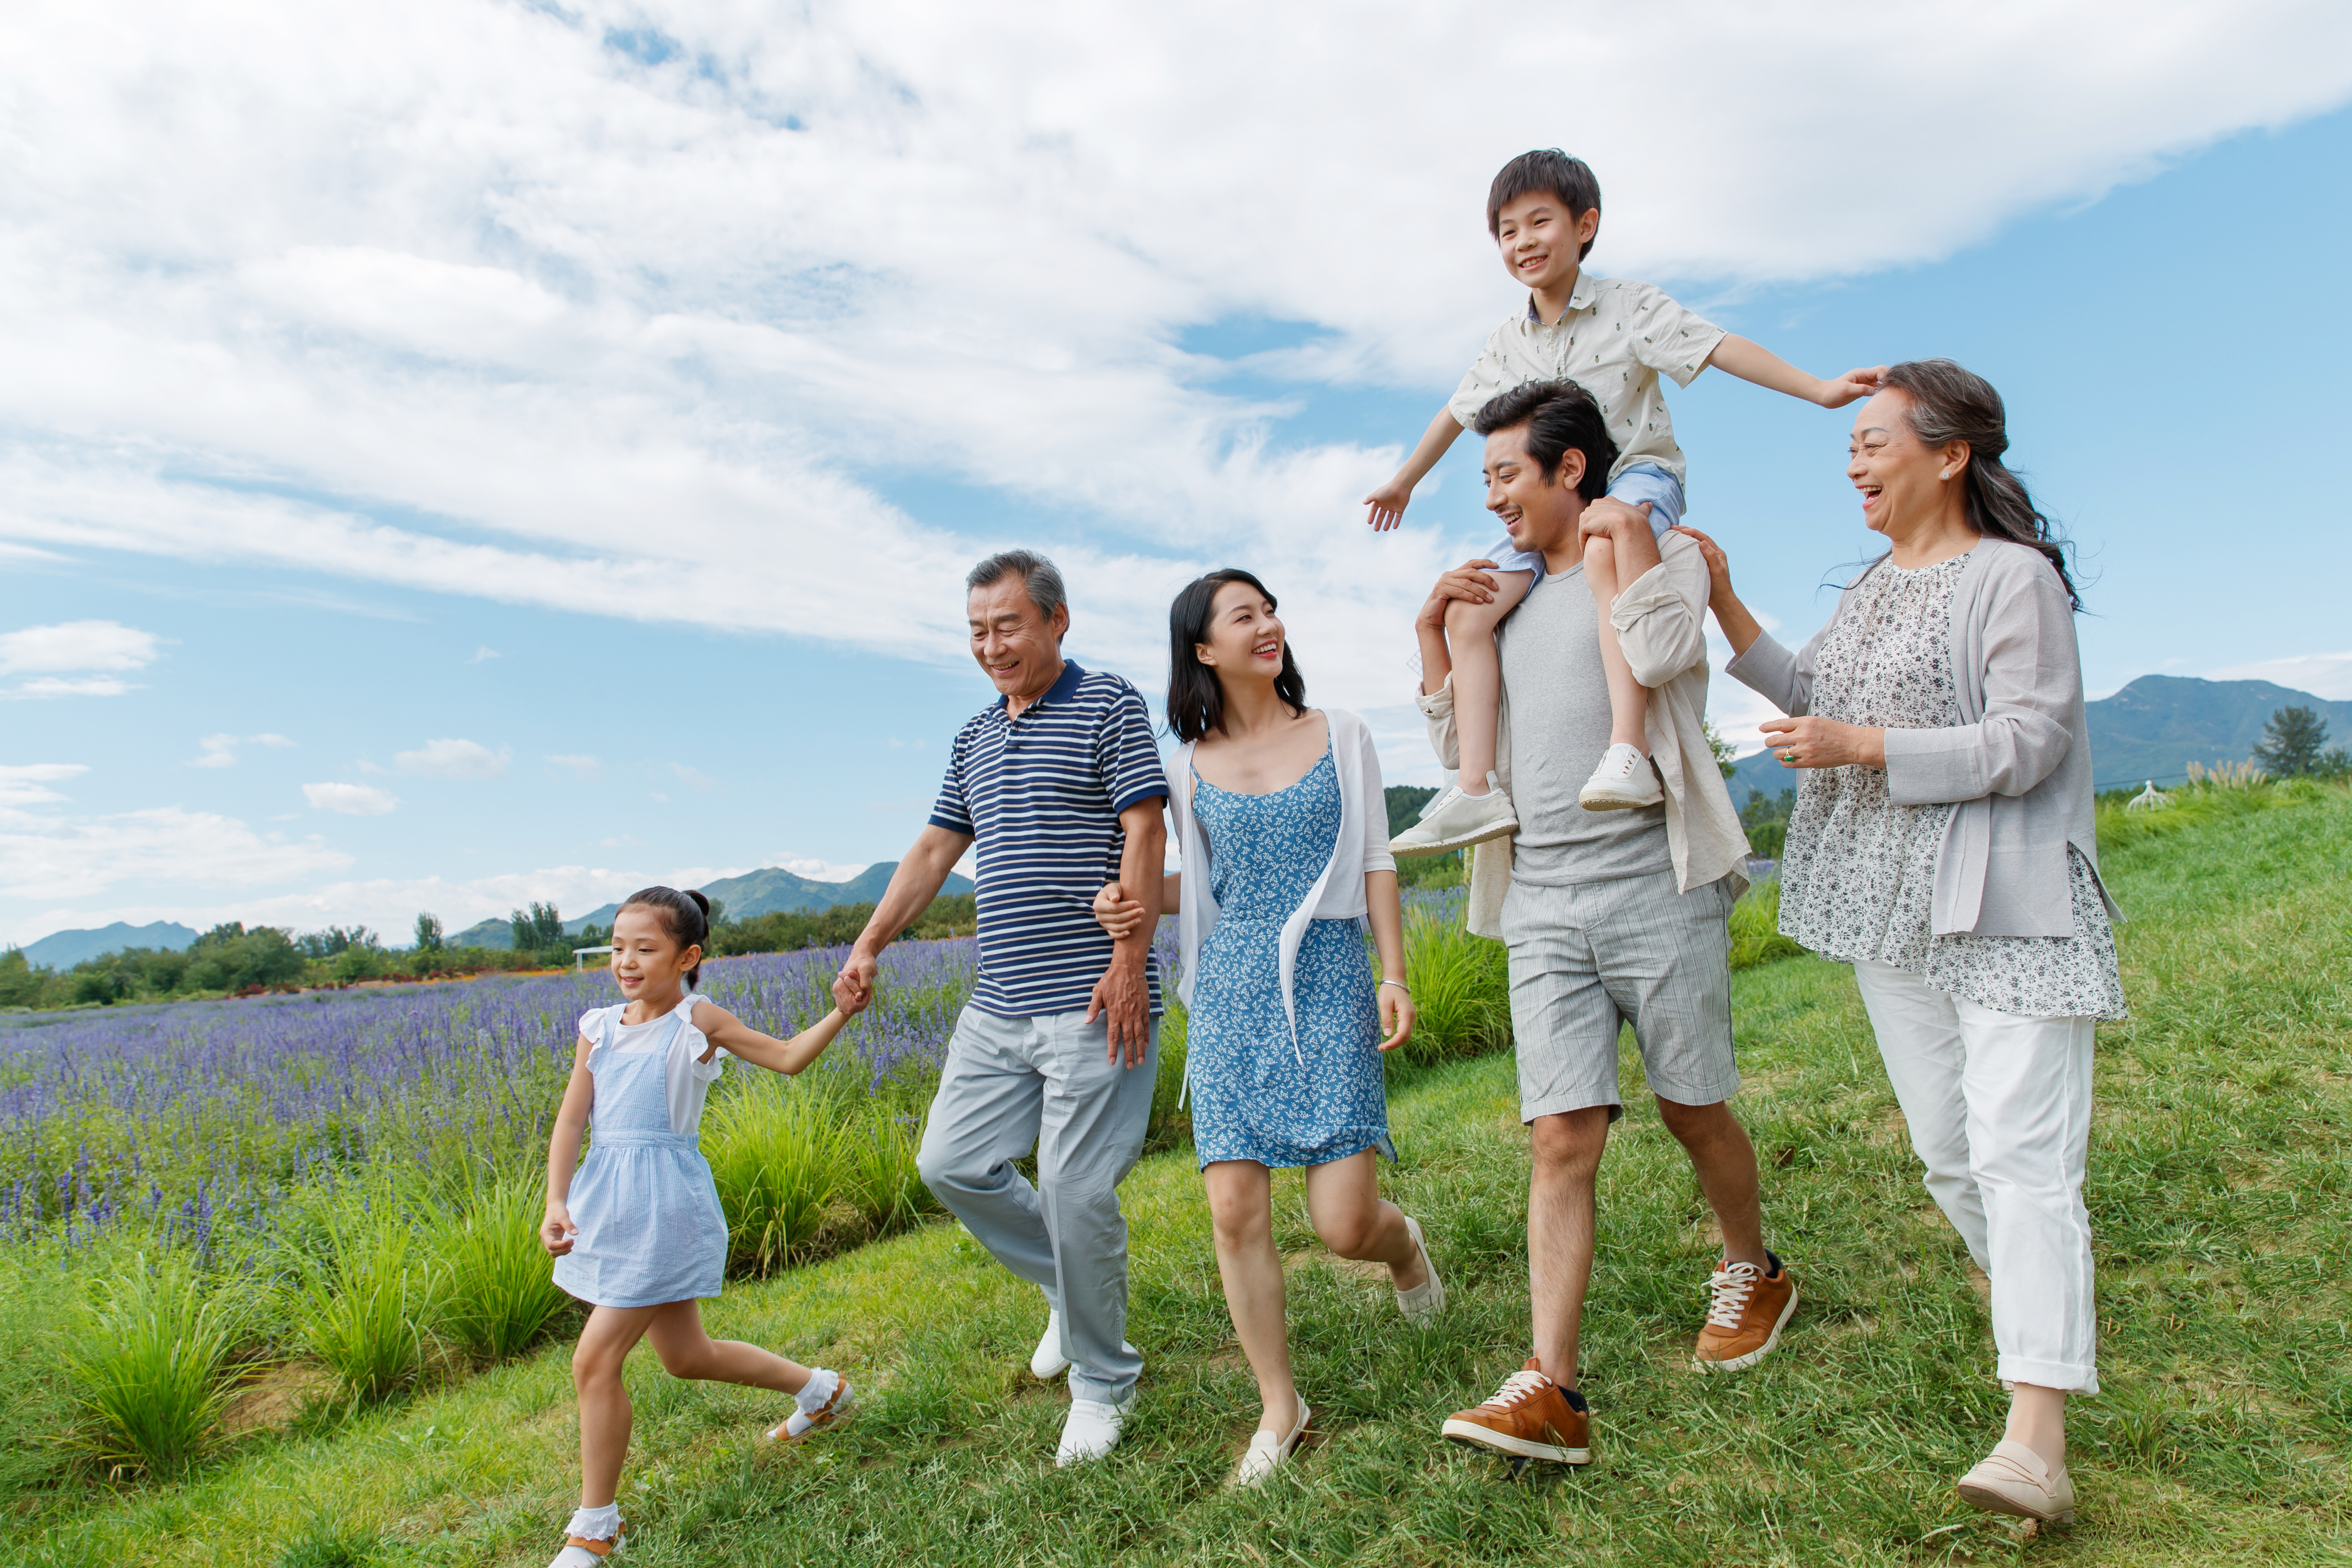
home, sky, cloud, shorts, People in nature, plant, happy, flash photography, gesture, natural landscape, grass, leisure, grassland, fun, meadow, landscape, recreation, friendship, grass family, travel, event, prairie, lawn, pasture, child, hill, t shirt, field, walking, horizon, tourism, vacation, team, steppe, family, farm